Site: brandenburg
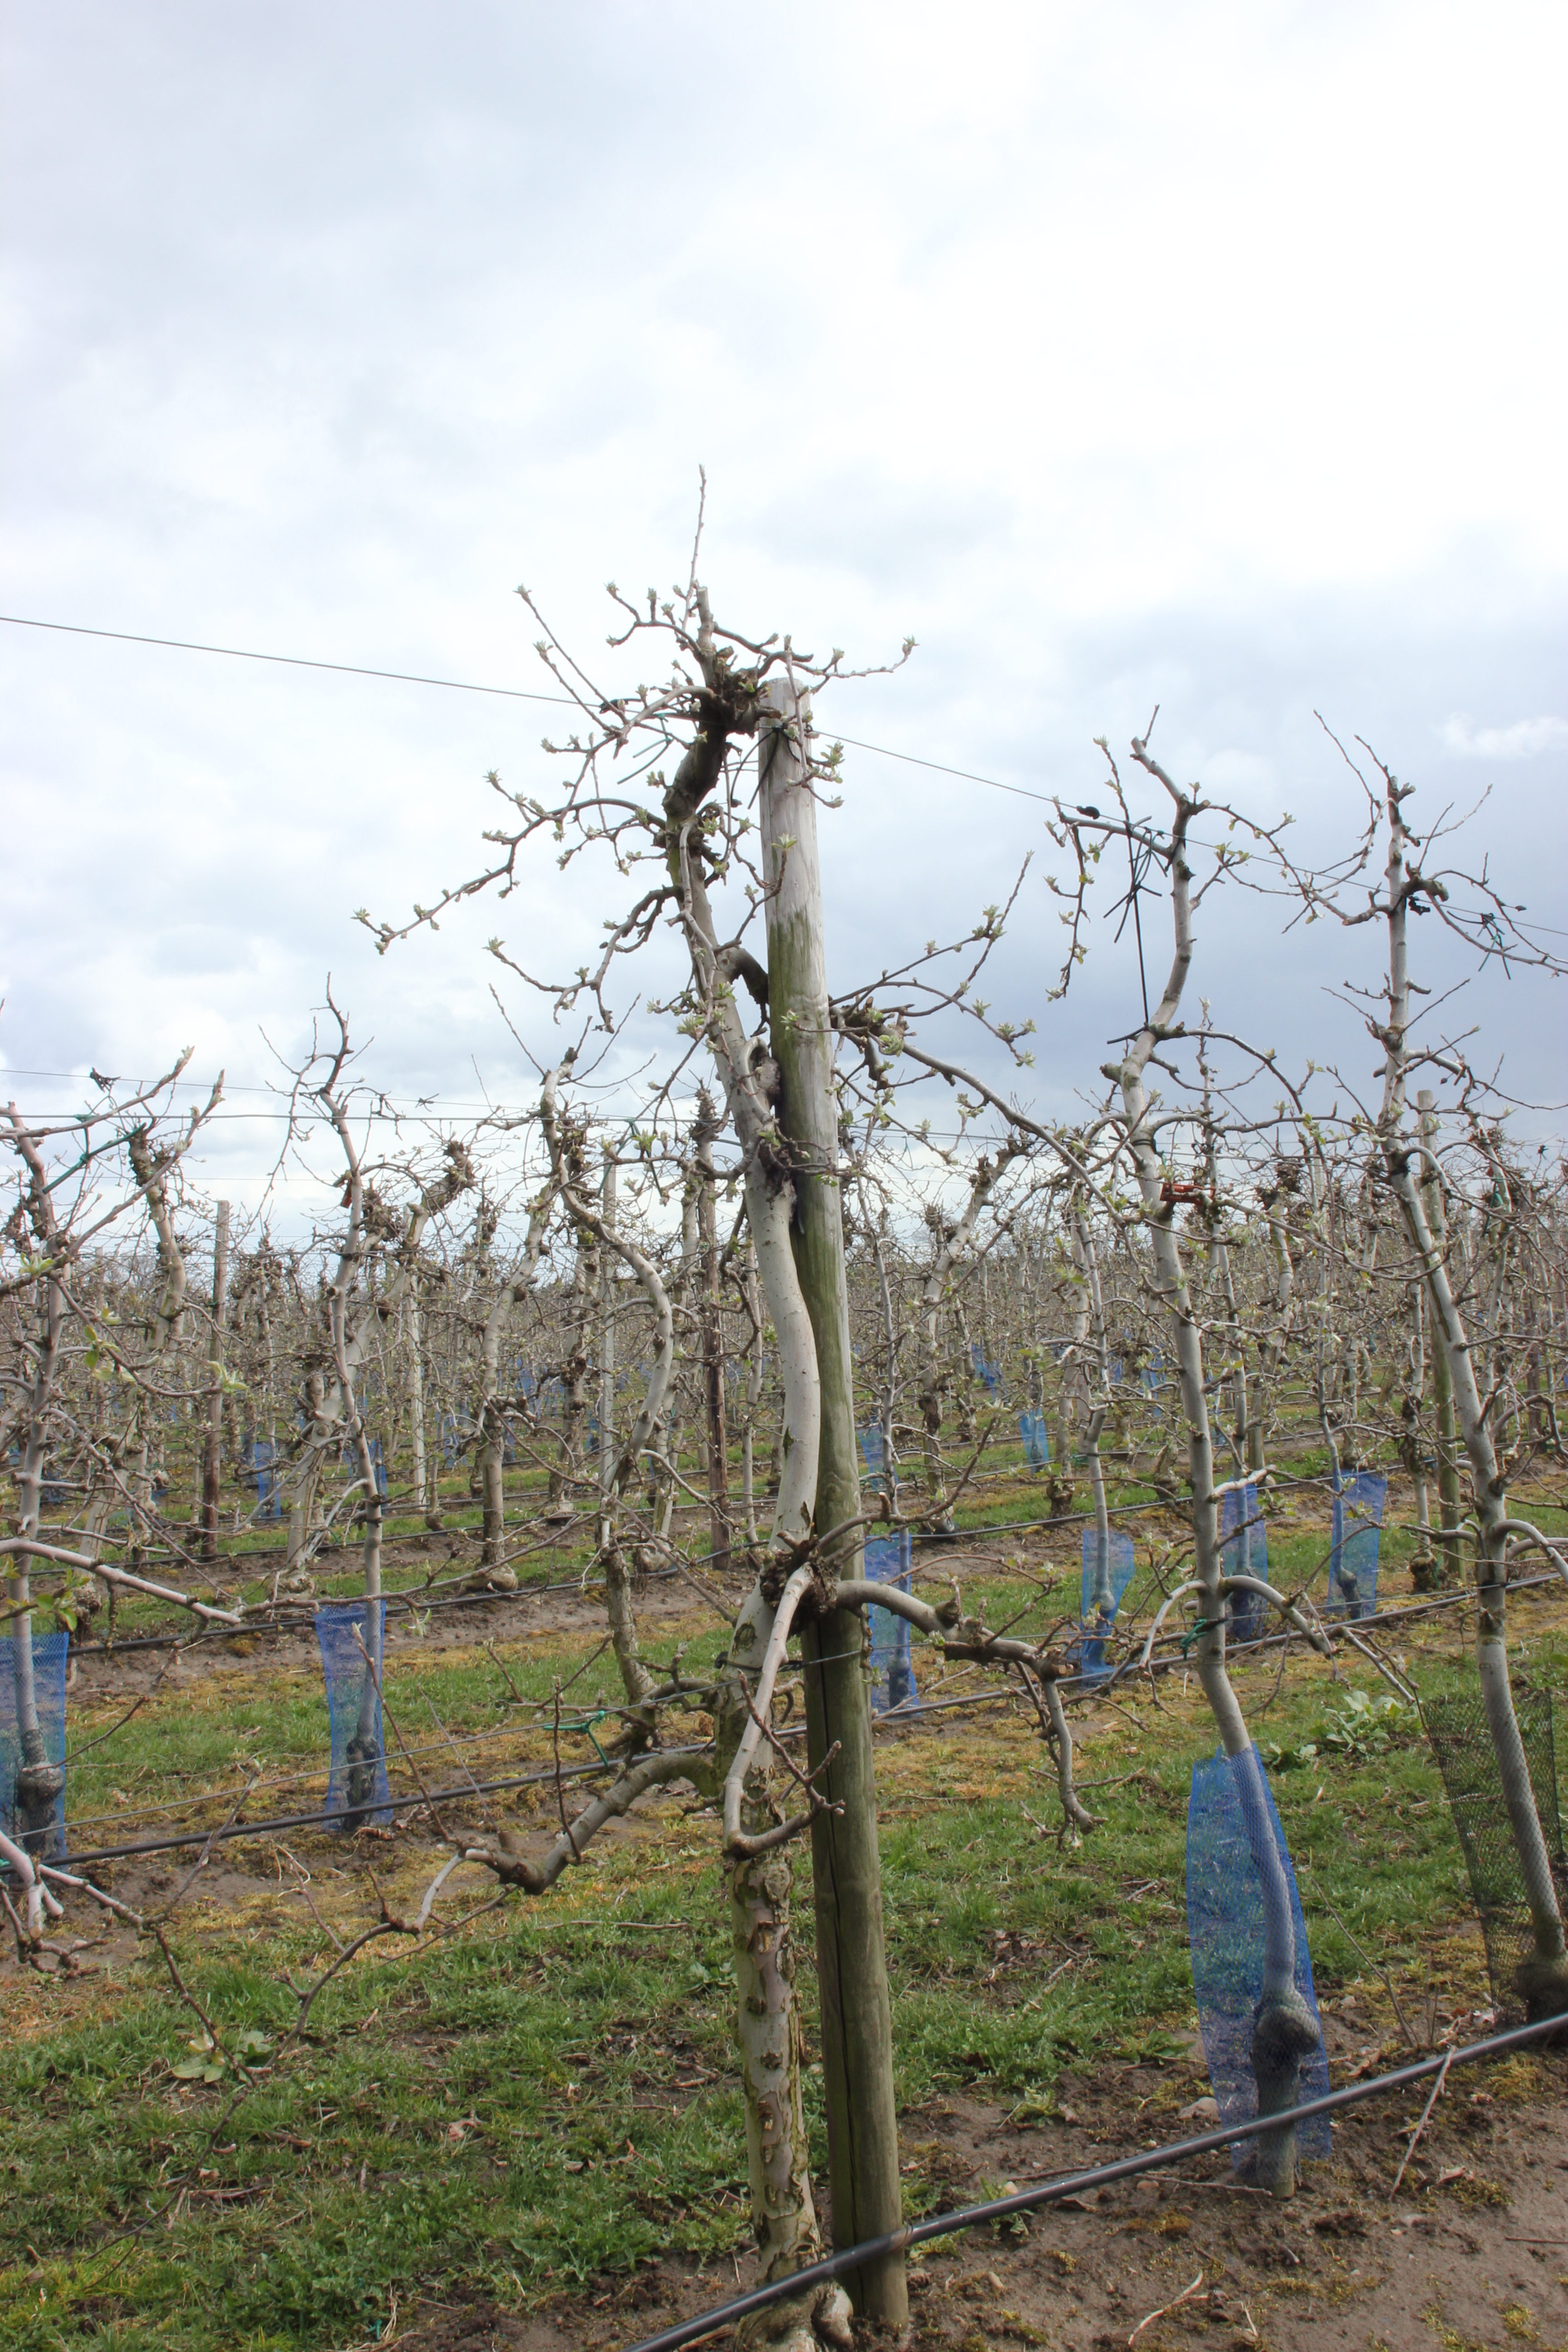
Growth stage (BBCH 55): Inflorescence emergence